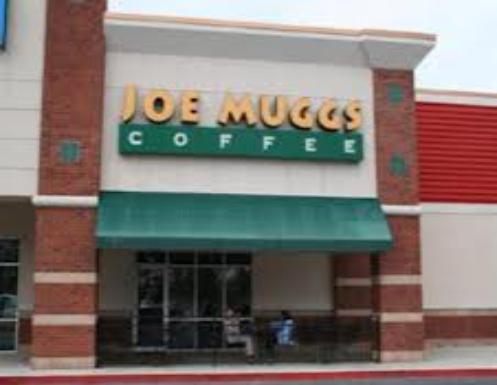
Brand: joe muggs
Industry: Food